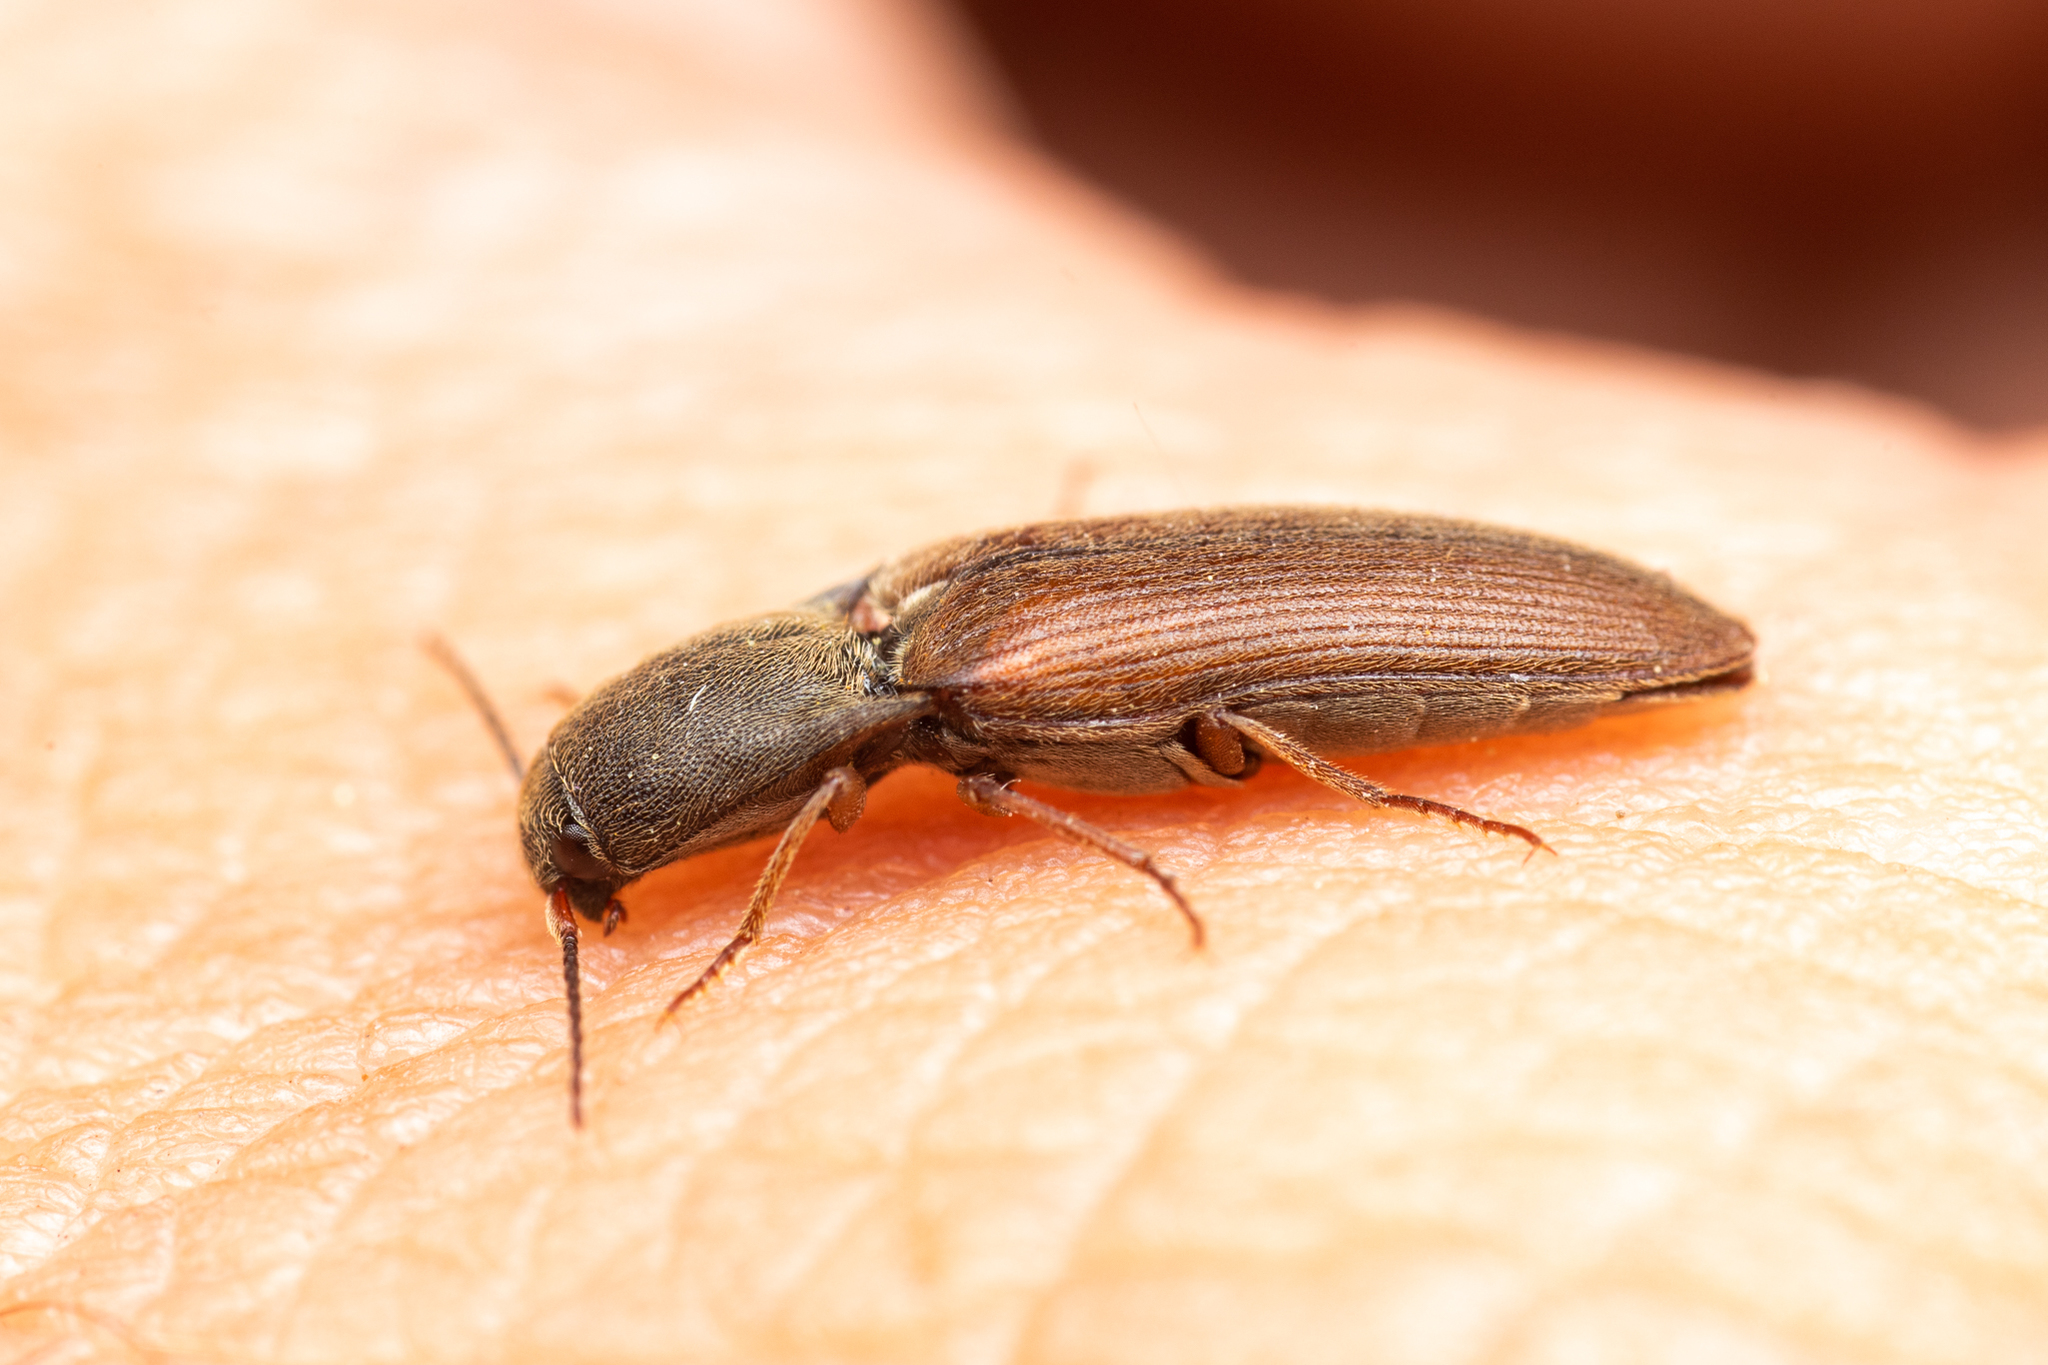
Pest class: clickbeetles_wireworms